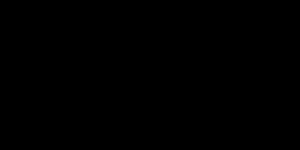
La polynucléotide 5'-phosphatase, également appelée polynucléotide 5'-triphosphatase, est une hydrolase qui catalyse la réaction :
L'enzyme coiffante est un complexe enzymatique constitué d'une phosphatase, d'une nucléotidyltransférase et d'une méthyltransférase, qui catalyse les réactions :
L'ARNm guanylyltransférase est une nucléotidyltransférase qui catalyse la réaction :